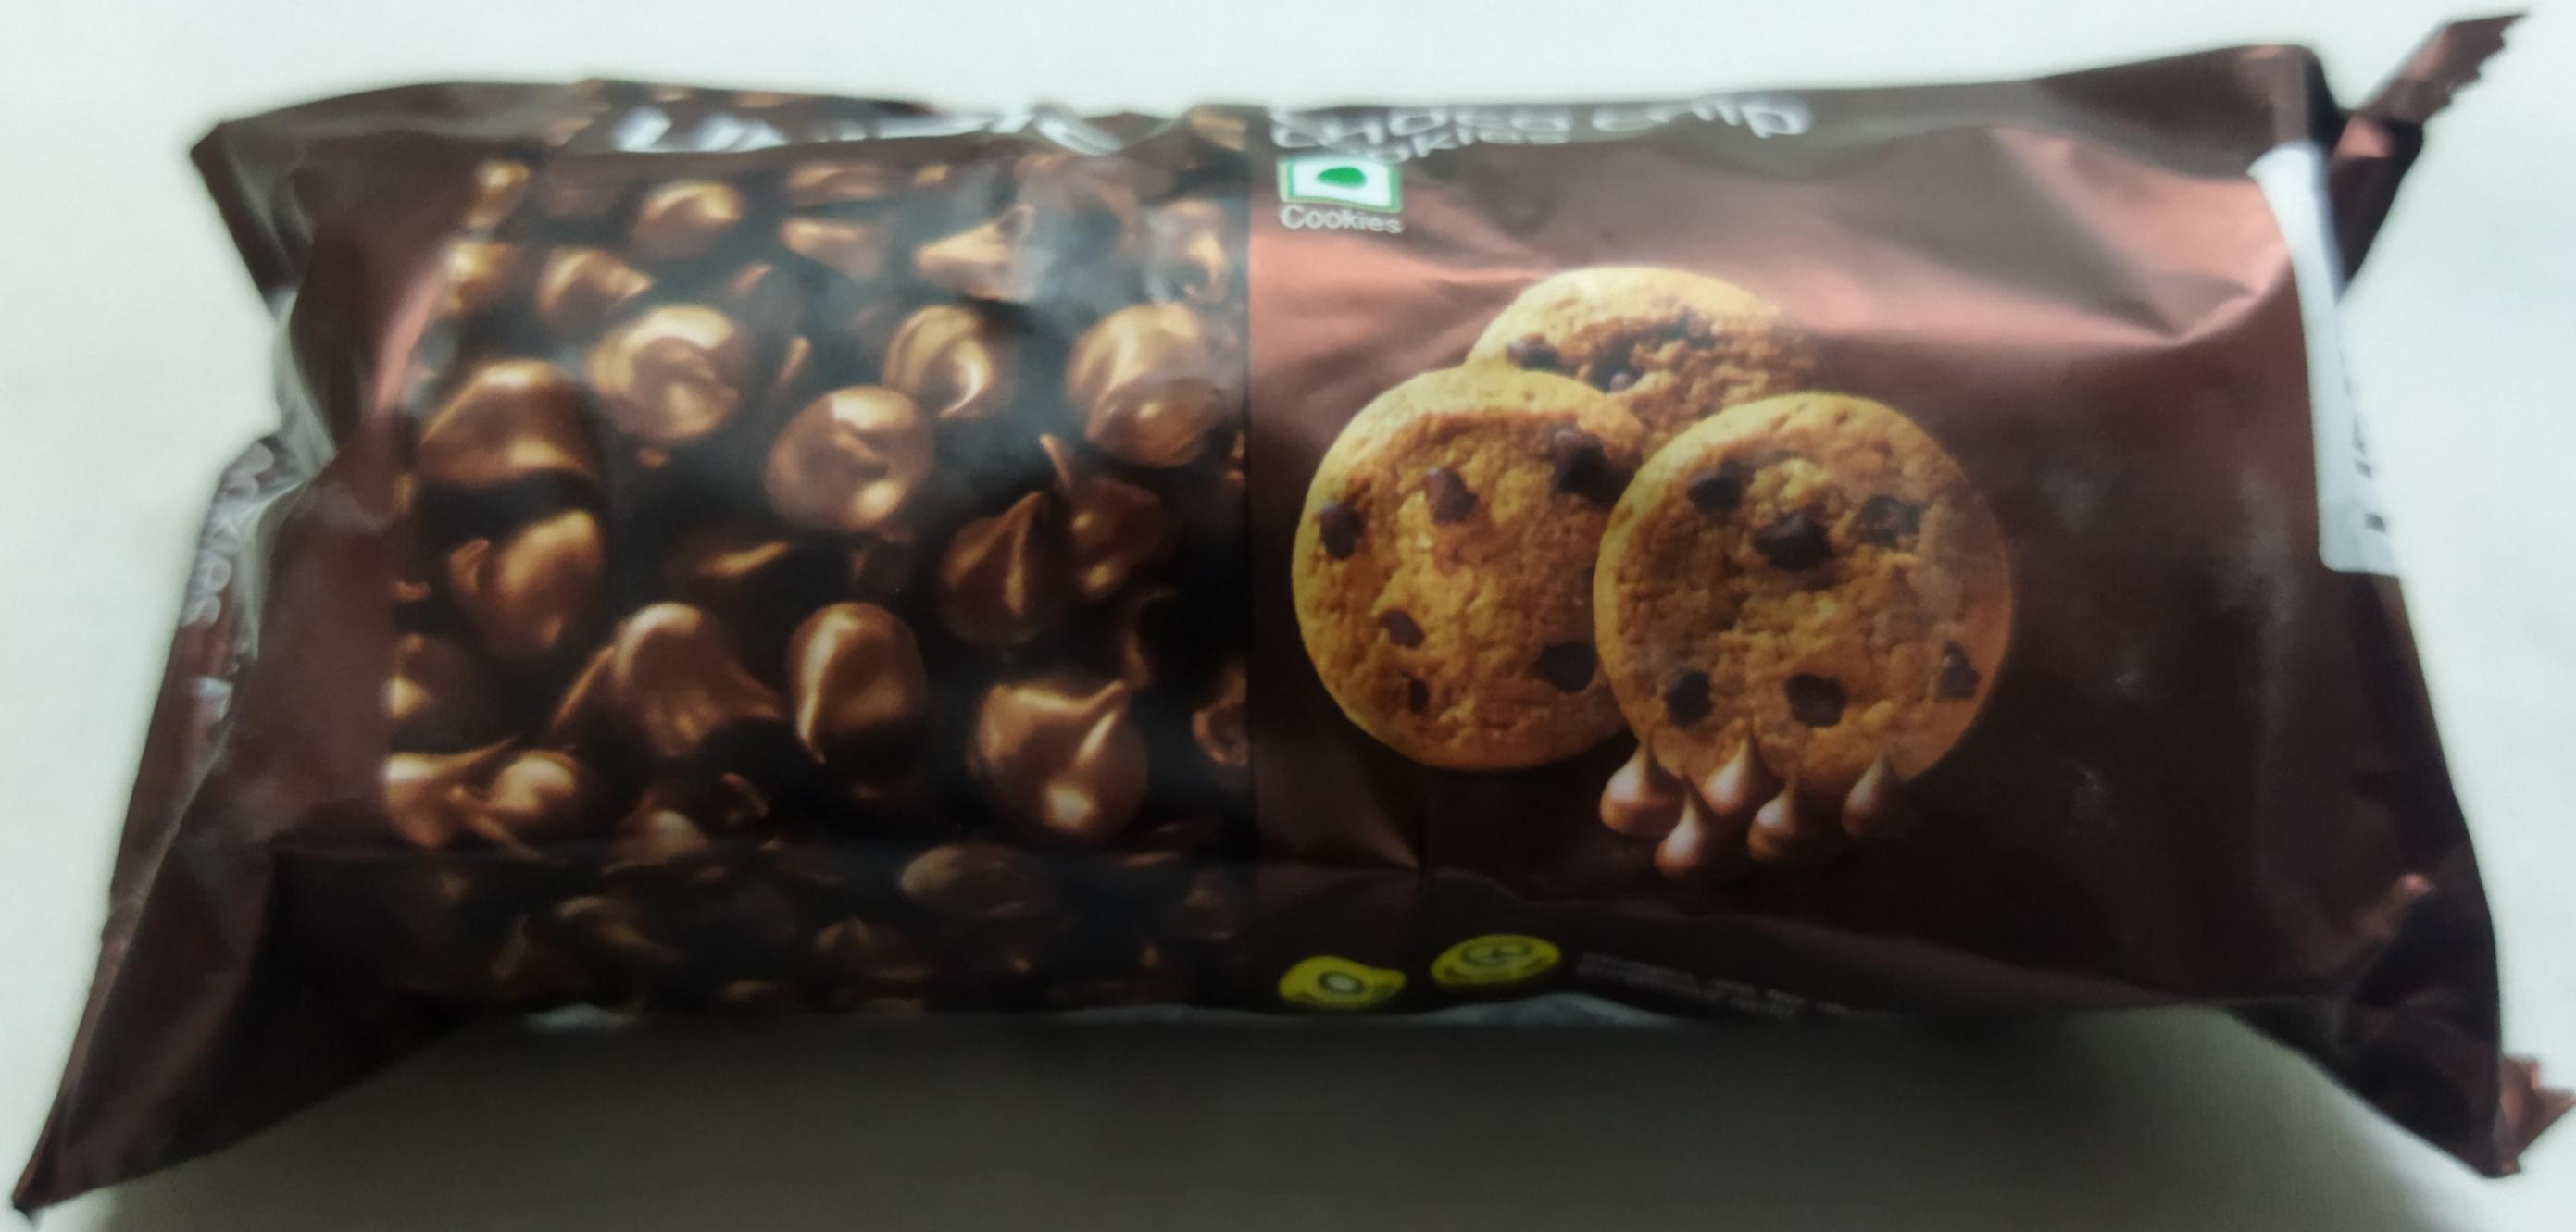
Label: plastics